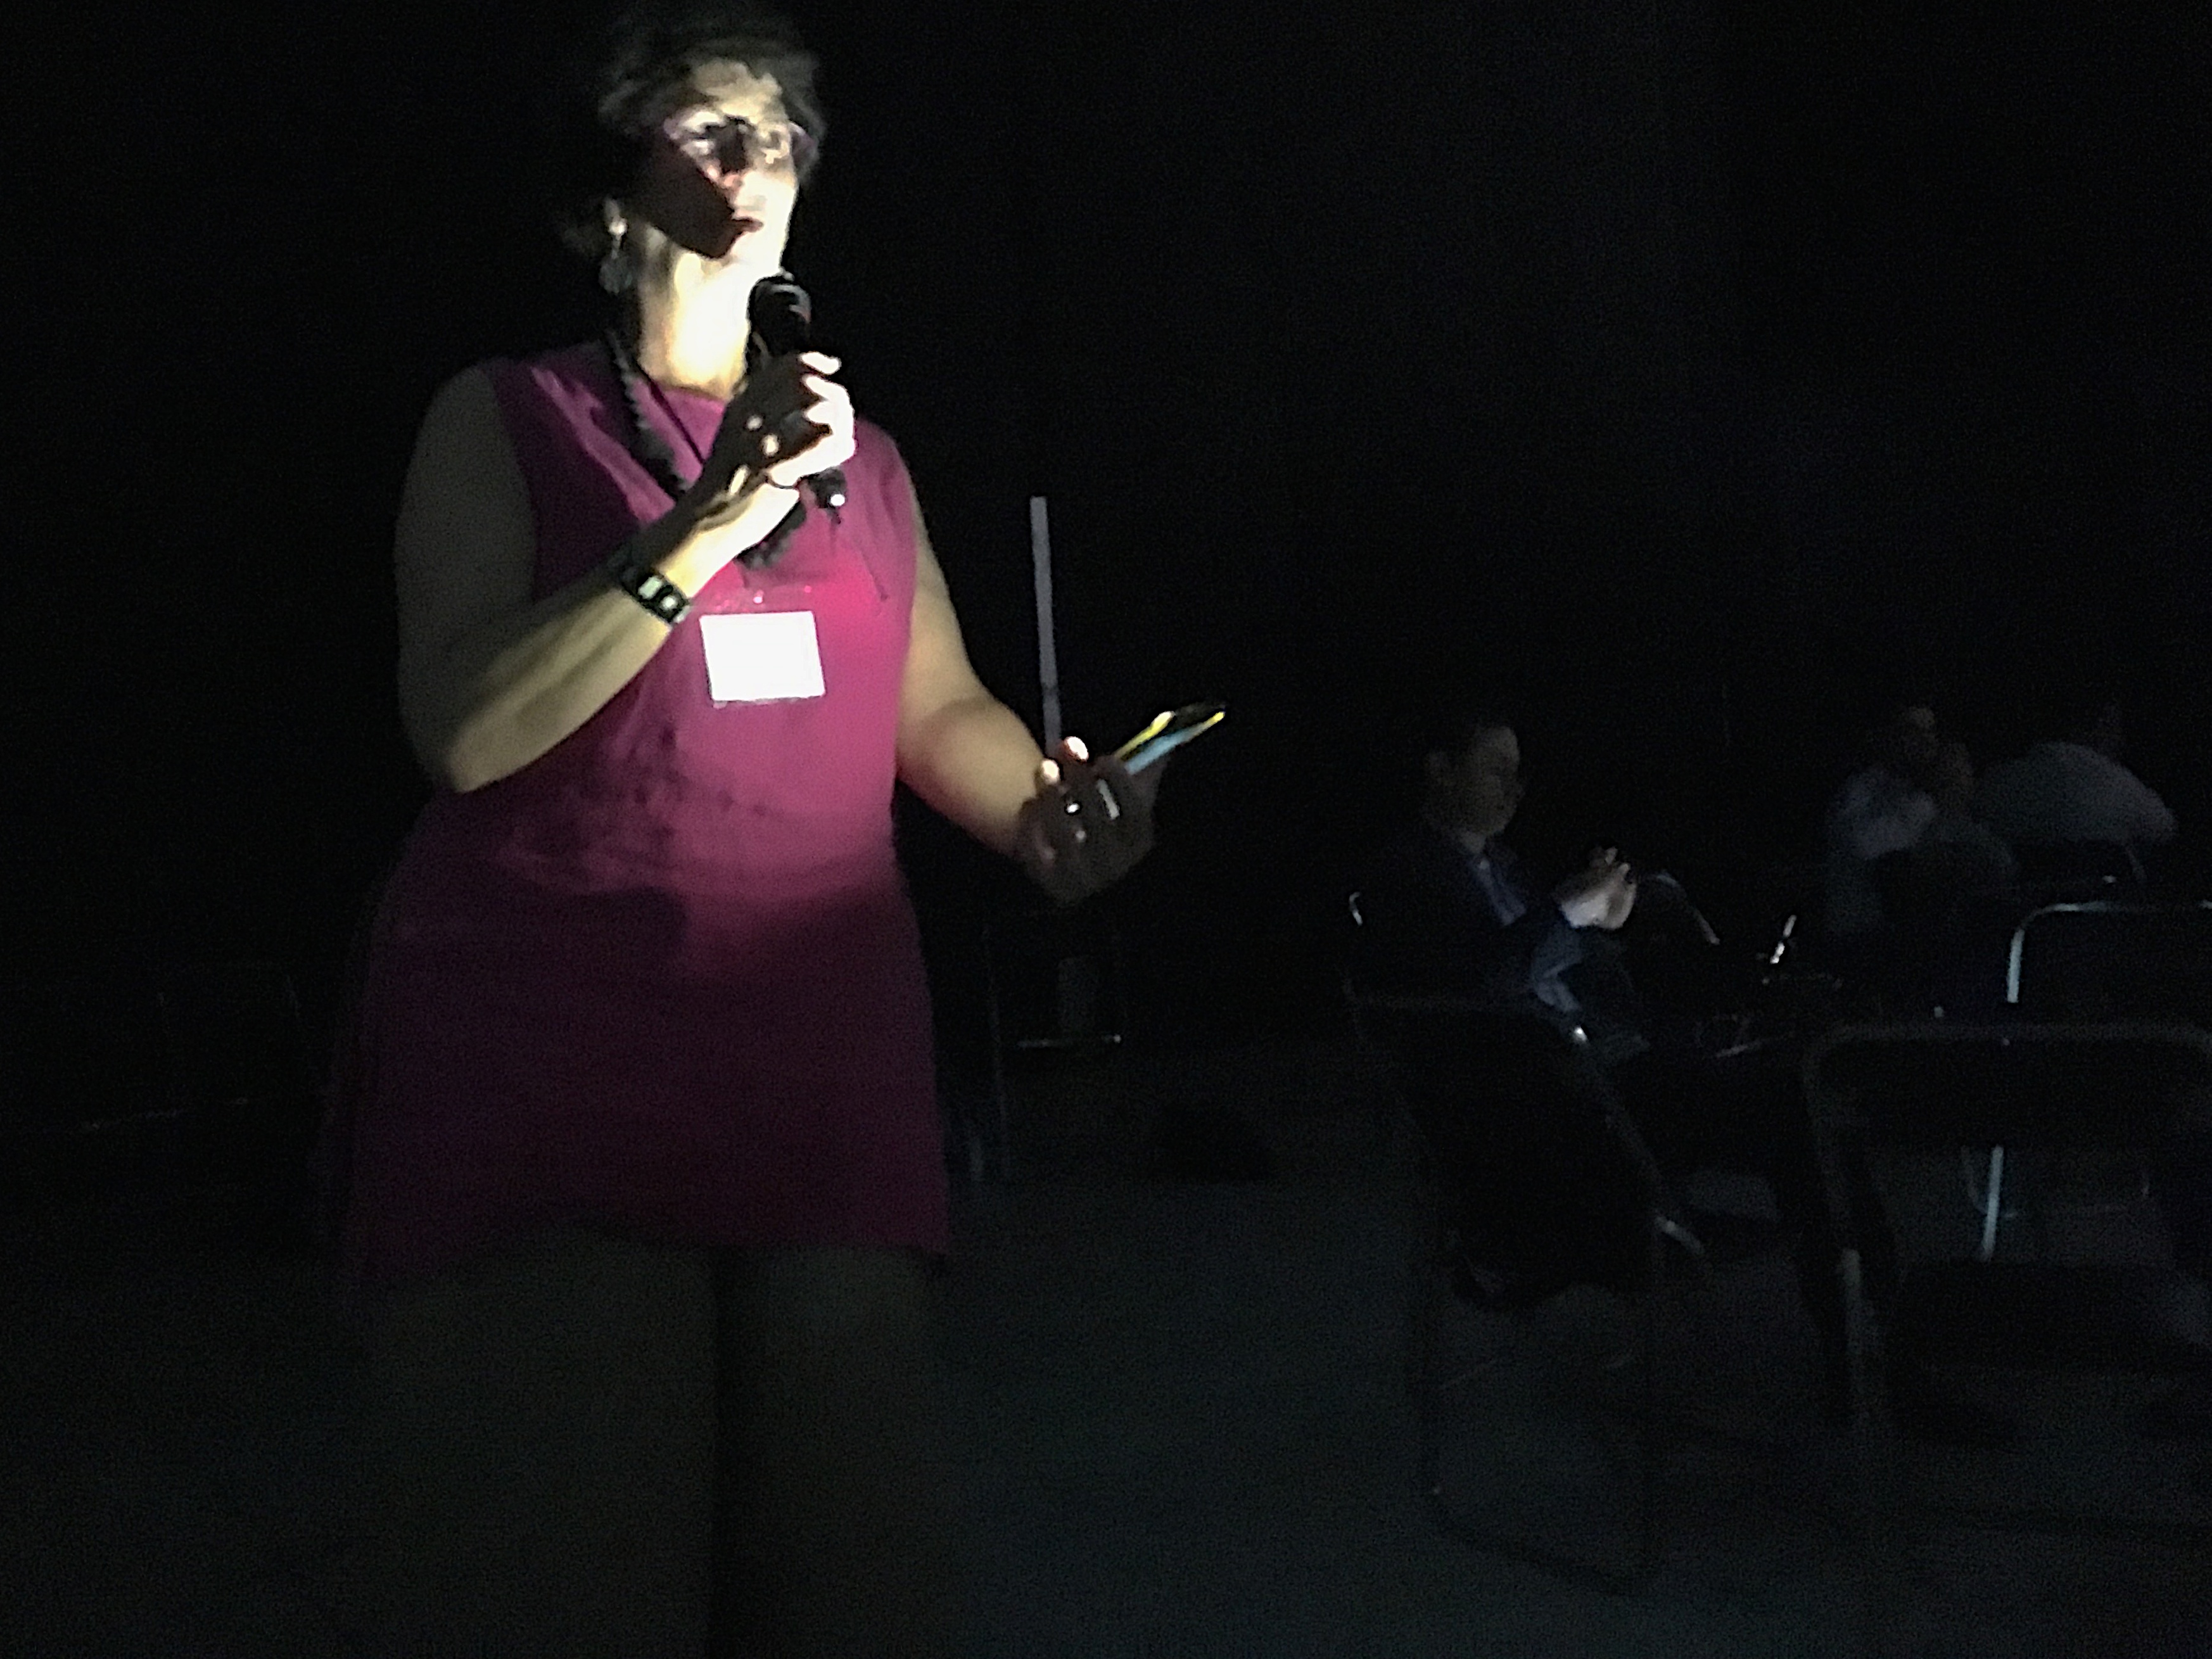
music, concert, musician, performance art, stage, performance, singing, guitarist, entertainment, performing arts, musical theatre